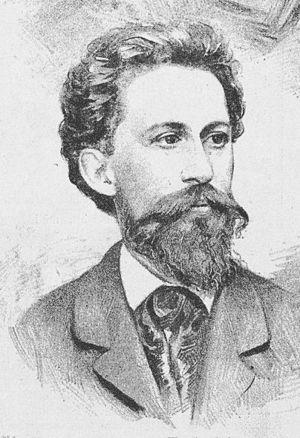
Gustav Pfleger-Moravský est un poète, un dramaturge, un traducteur et un romancier tchèque.